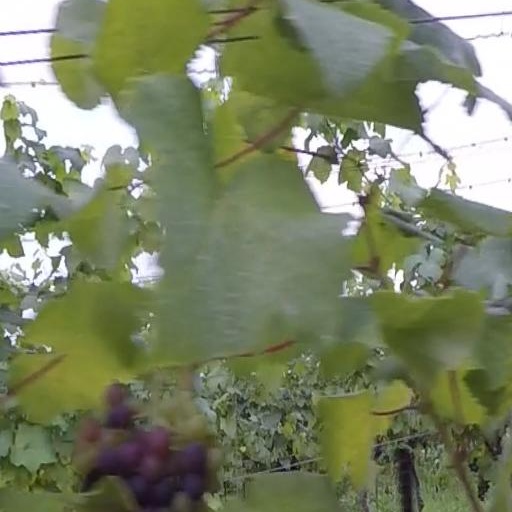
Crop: grape